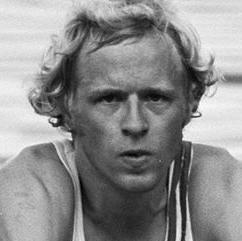
Age: 22